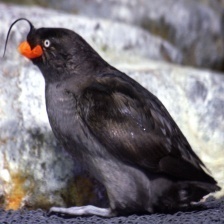
Species: CRESTED AUKLET
Scientific name: AETHIA CRISTATELLA